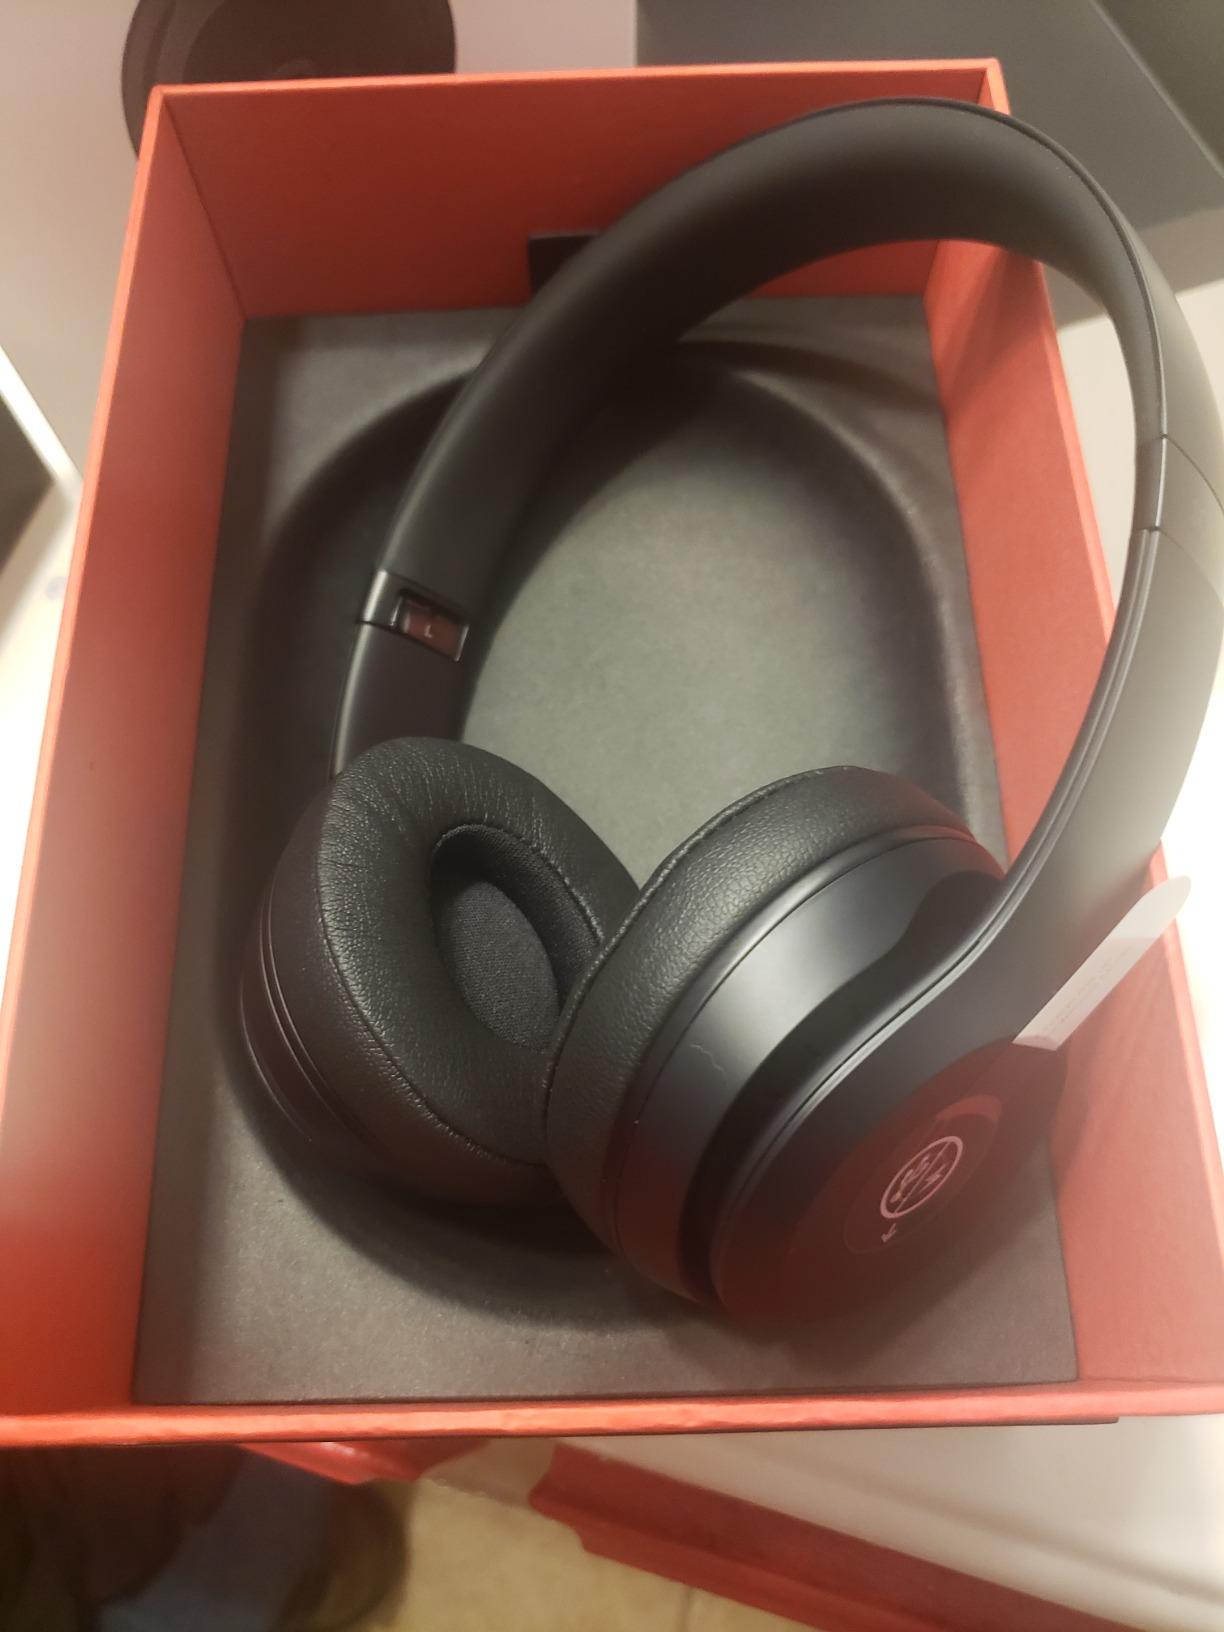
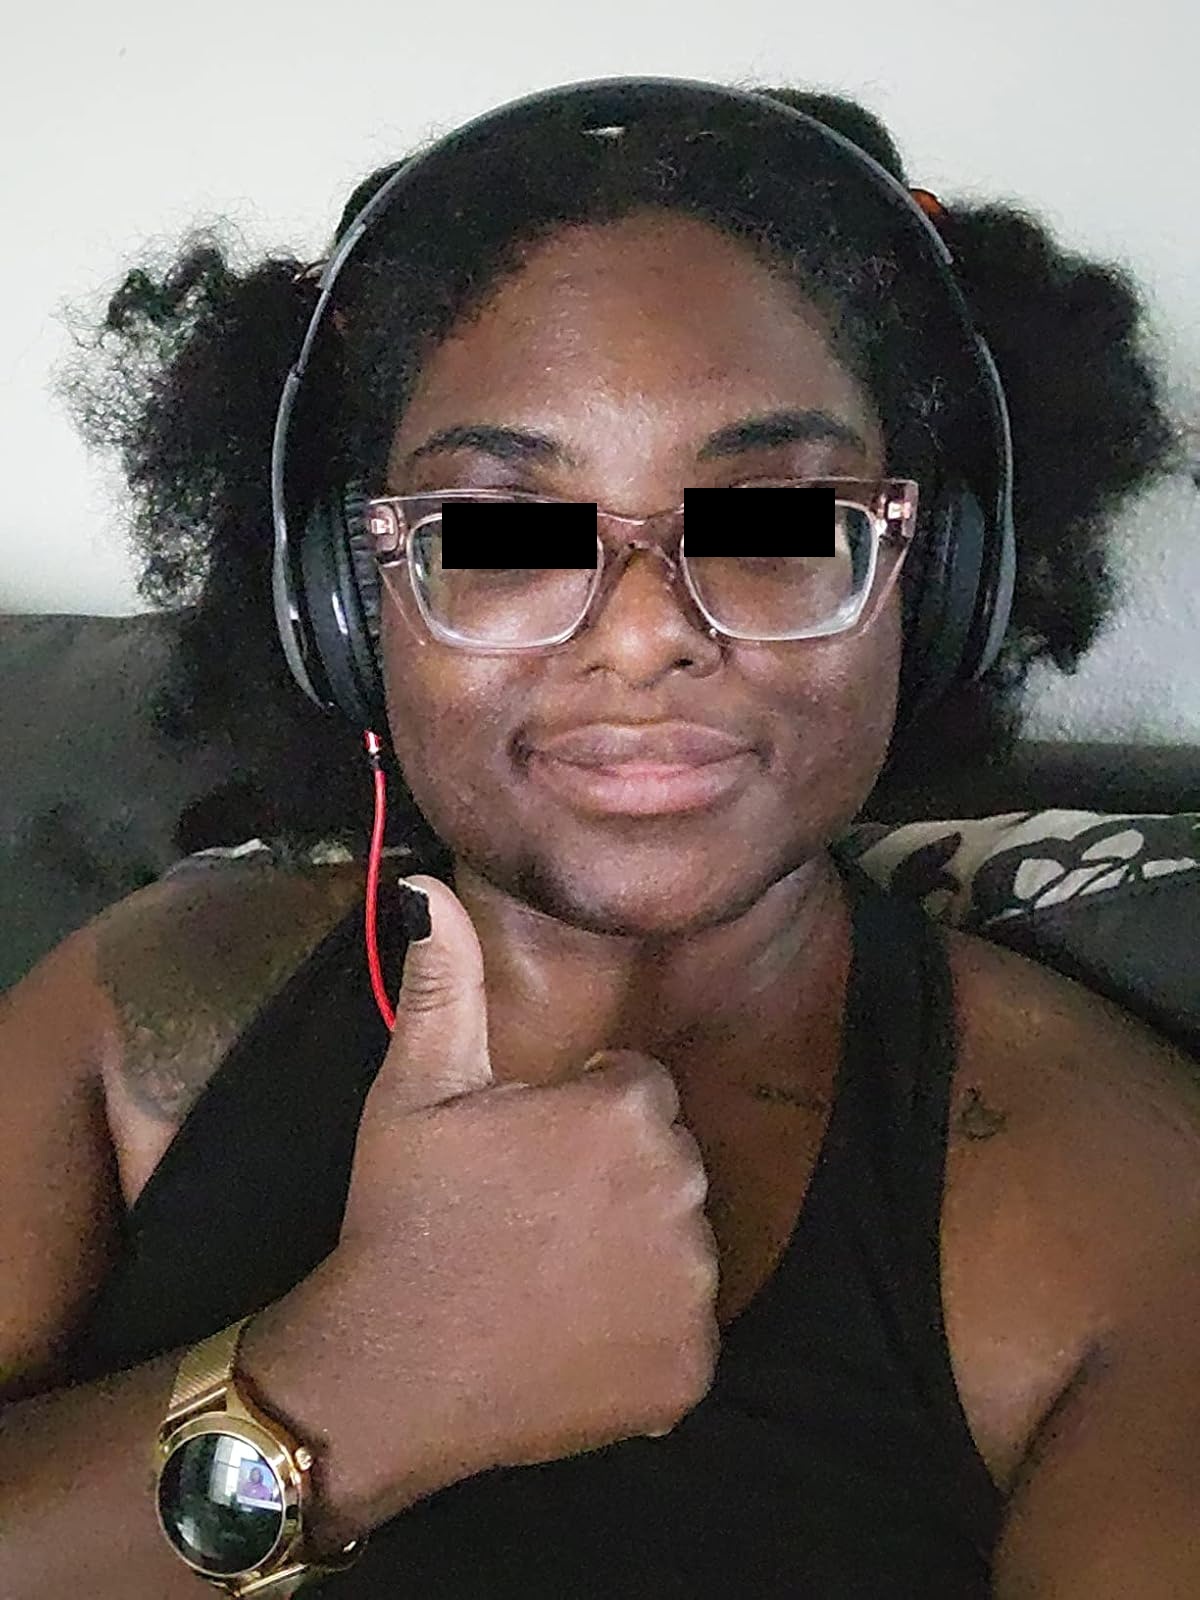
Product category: headphones
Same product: no